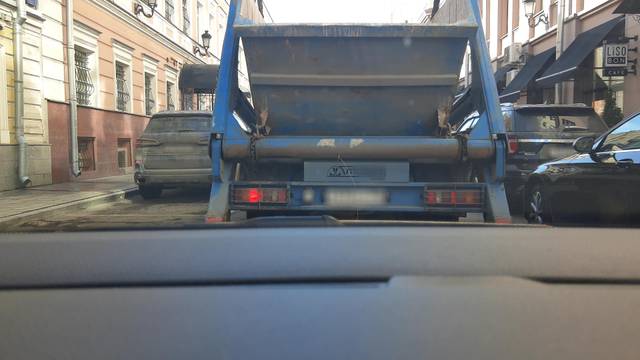
Region: Russia
Coordinates: 55.77, 37.634